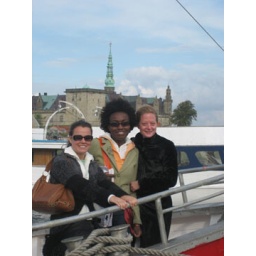
the girls in front of the kronborg castle